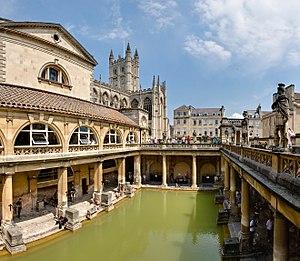
Les thermes romaines de la ville de Bath, en Angleterre. Cette image est un panorama obtenu en assemblant six clichés pris avec un appareil Canon 5D équipé d'un objectif 24-105mm f/4L IS.
Le thermalisme est l’ensemble des activités liées à l’exploitation et à l’utilisation des eaux thermales à des fins récréatives ou de santé. Cela se rapporte aussi bien à l’histoire, l’économie, les acteurs, le patrimoine qu'à l’ensemble des moyens mis en œuvre dans les stations thermales lors des cures thermales.
Cette liste des musées du Somerset, Angleterre contient des musées qui sont définis dans ce contexte comme des institutions qui recueillent et soignent des objets d'intérêt culturel, artistique, scientifique ou historique. leurs collections ou expositions connexes disponibles pour la consultation publique. Sont également inclus les galeries d'art à but non lucratif et les galeries d'art universitaires. Les musées virtuels ne sont pas inclus.
Bath est une ville du comté de Somerset, au sud-ouest de l'Angleterre. Elle se situe à 180 km à l'ouest de Londres et à 25 km au sud-est de Bristol, et compte 83 992 habitants. La reine Élisabeth Iʳᵉ lui a accordé le statut de cité par charte royale en 1590 et la ville fut faite county borough en 1889, ce qui lui donna l'indépendance administrative par rapport au comté du Somerset. Elle est rattachée au comté d'Avon, un district non-métropolitain, lorsqu'il est créé en 1974. Depuis 1996, l'année où le comté d'Avon a été supprimé, Bath est le centre principal de l'autorité unitaire de Bath et du nord-est du Somerset.